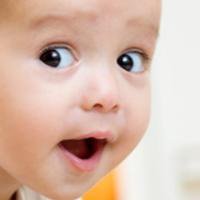
Age group: age 01-10